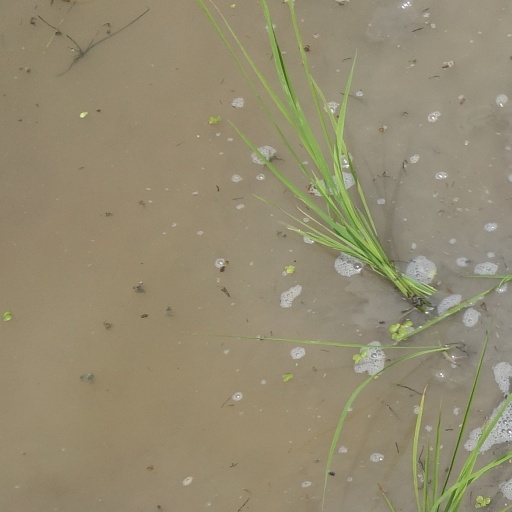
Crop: rice